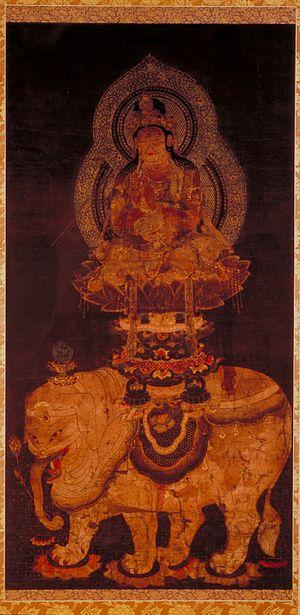
Le terme « trésor national » est utilisé au Japon depuis 1897 pour désigner les biens les plus précieux du patrimoine culturel du Japon